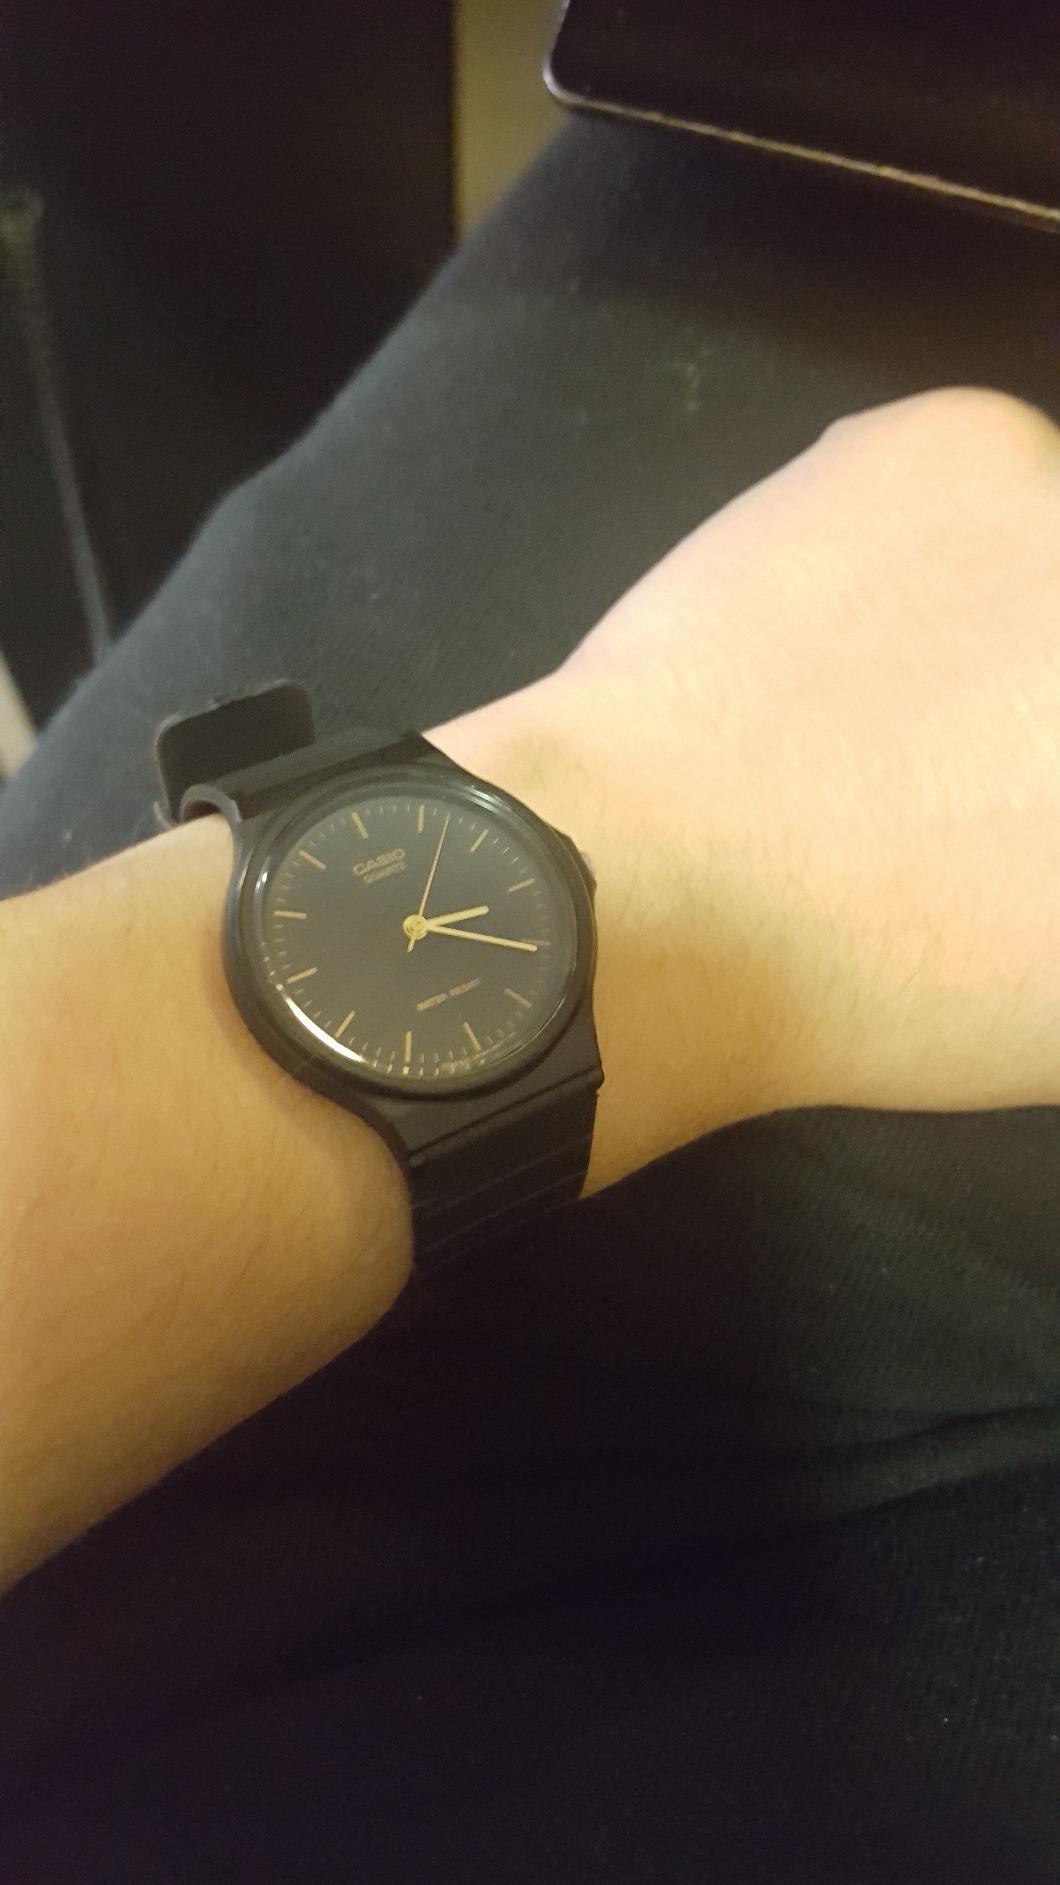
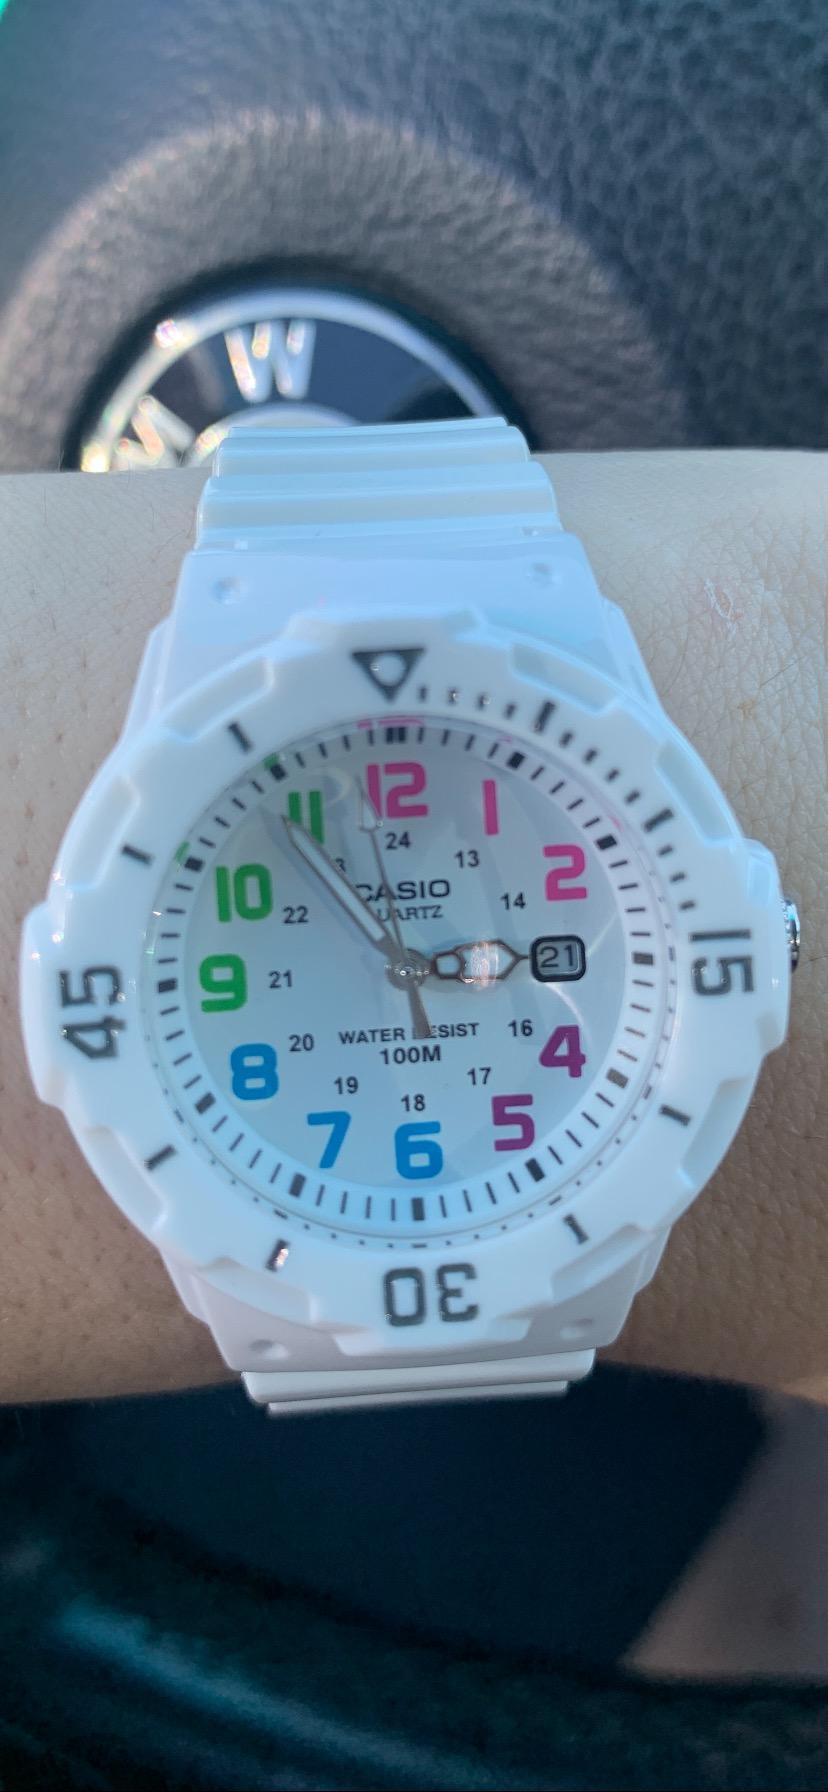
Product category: accessories_watch
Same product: no